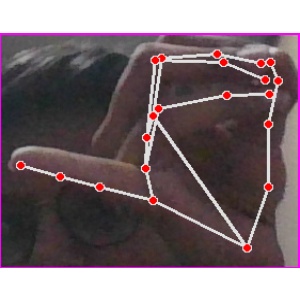
अक्षर: च